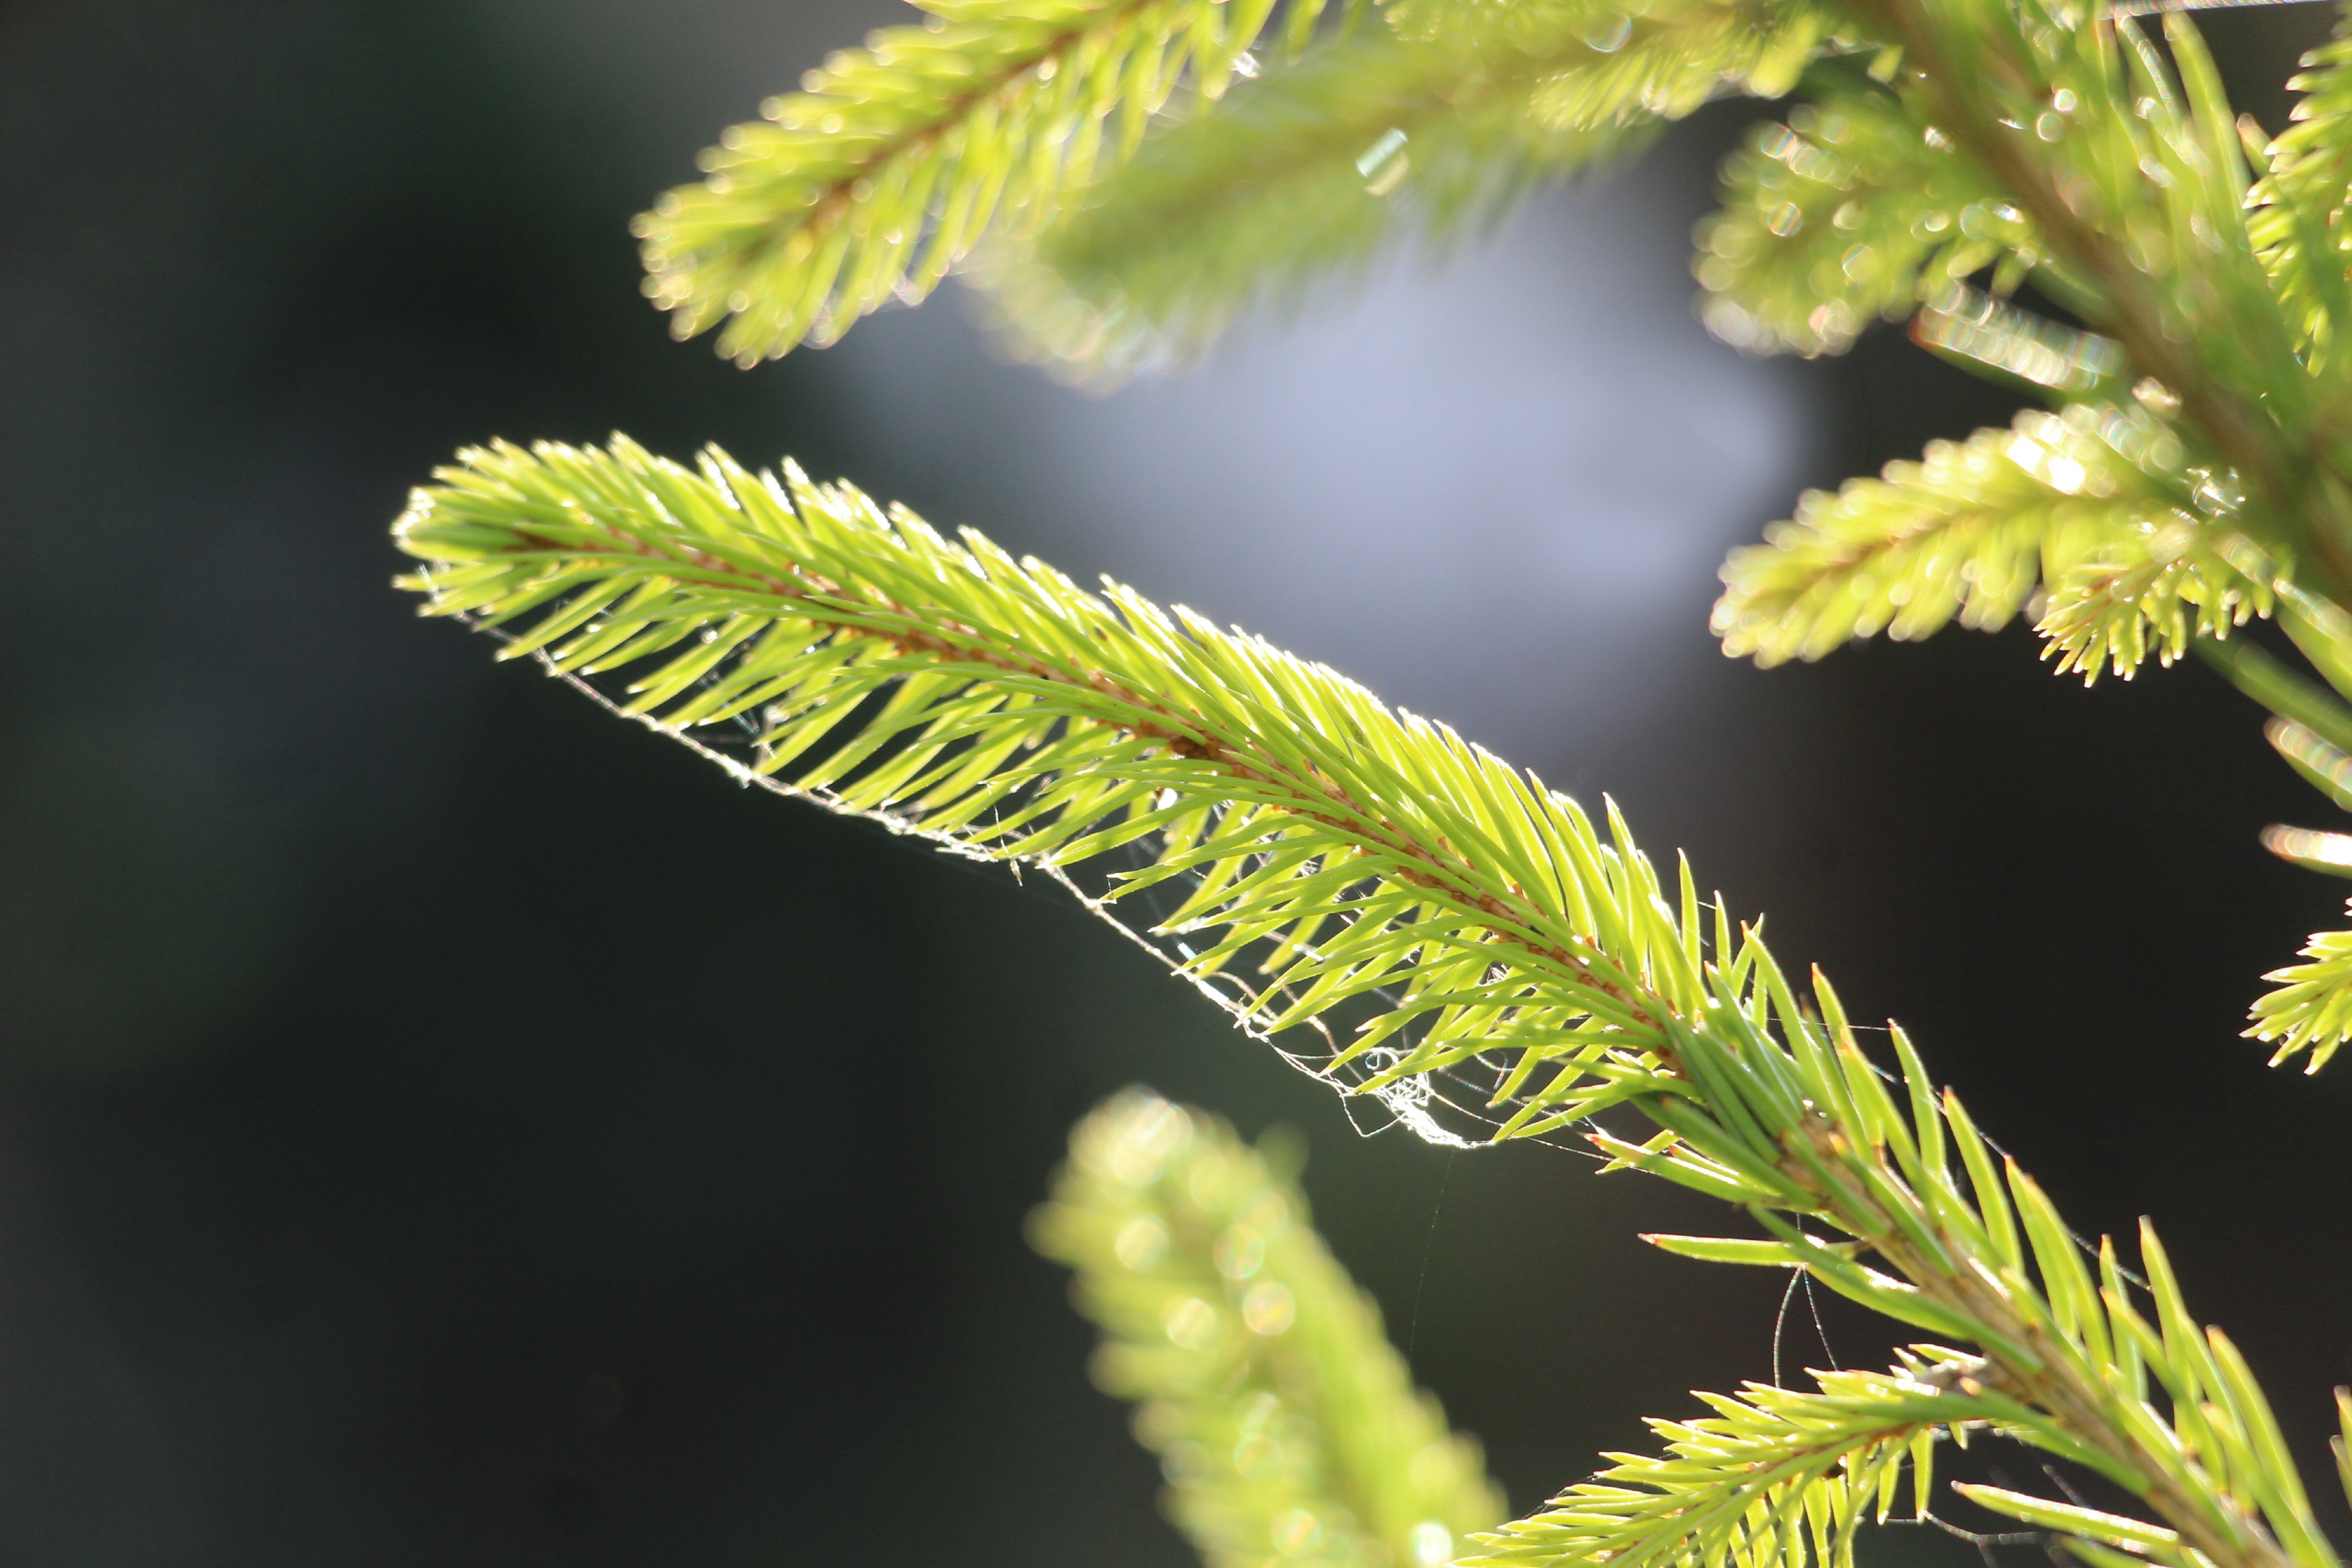
natural, plant, flower, terrestrial plant, twig, evergreen, flowering plant, close up, grass, conifer, fern, tree, macro photography, plant stem, forest, vascular plant, fir, pine, Canadian fir, pine family, white pine, western yellow pine, Yellow fir, Gnetae